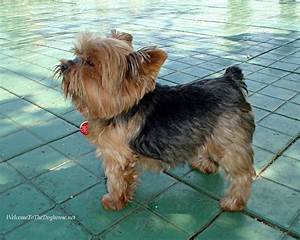
Label: dog